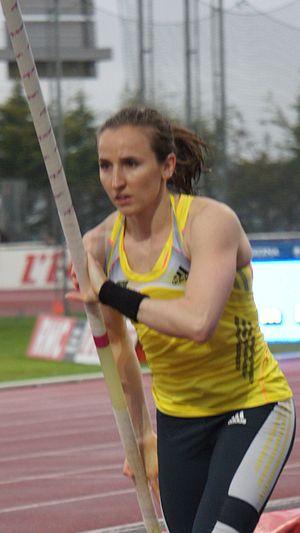
Nicole Büchler lors des Rencontres d'athlétisme de Reims 2013.
Nicole Büchler est une athlète suisse, spécialiste du saut à la perche. Elle était anciennement gymnaste.